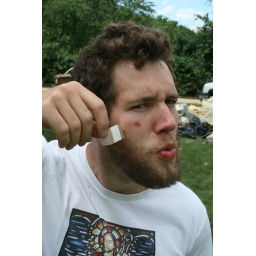
Injured by a flying desk